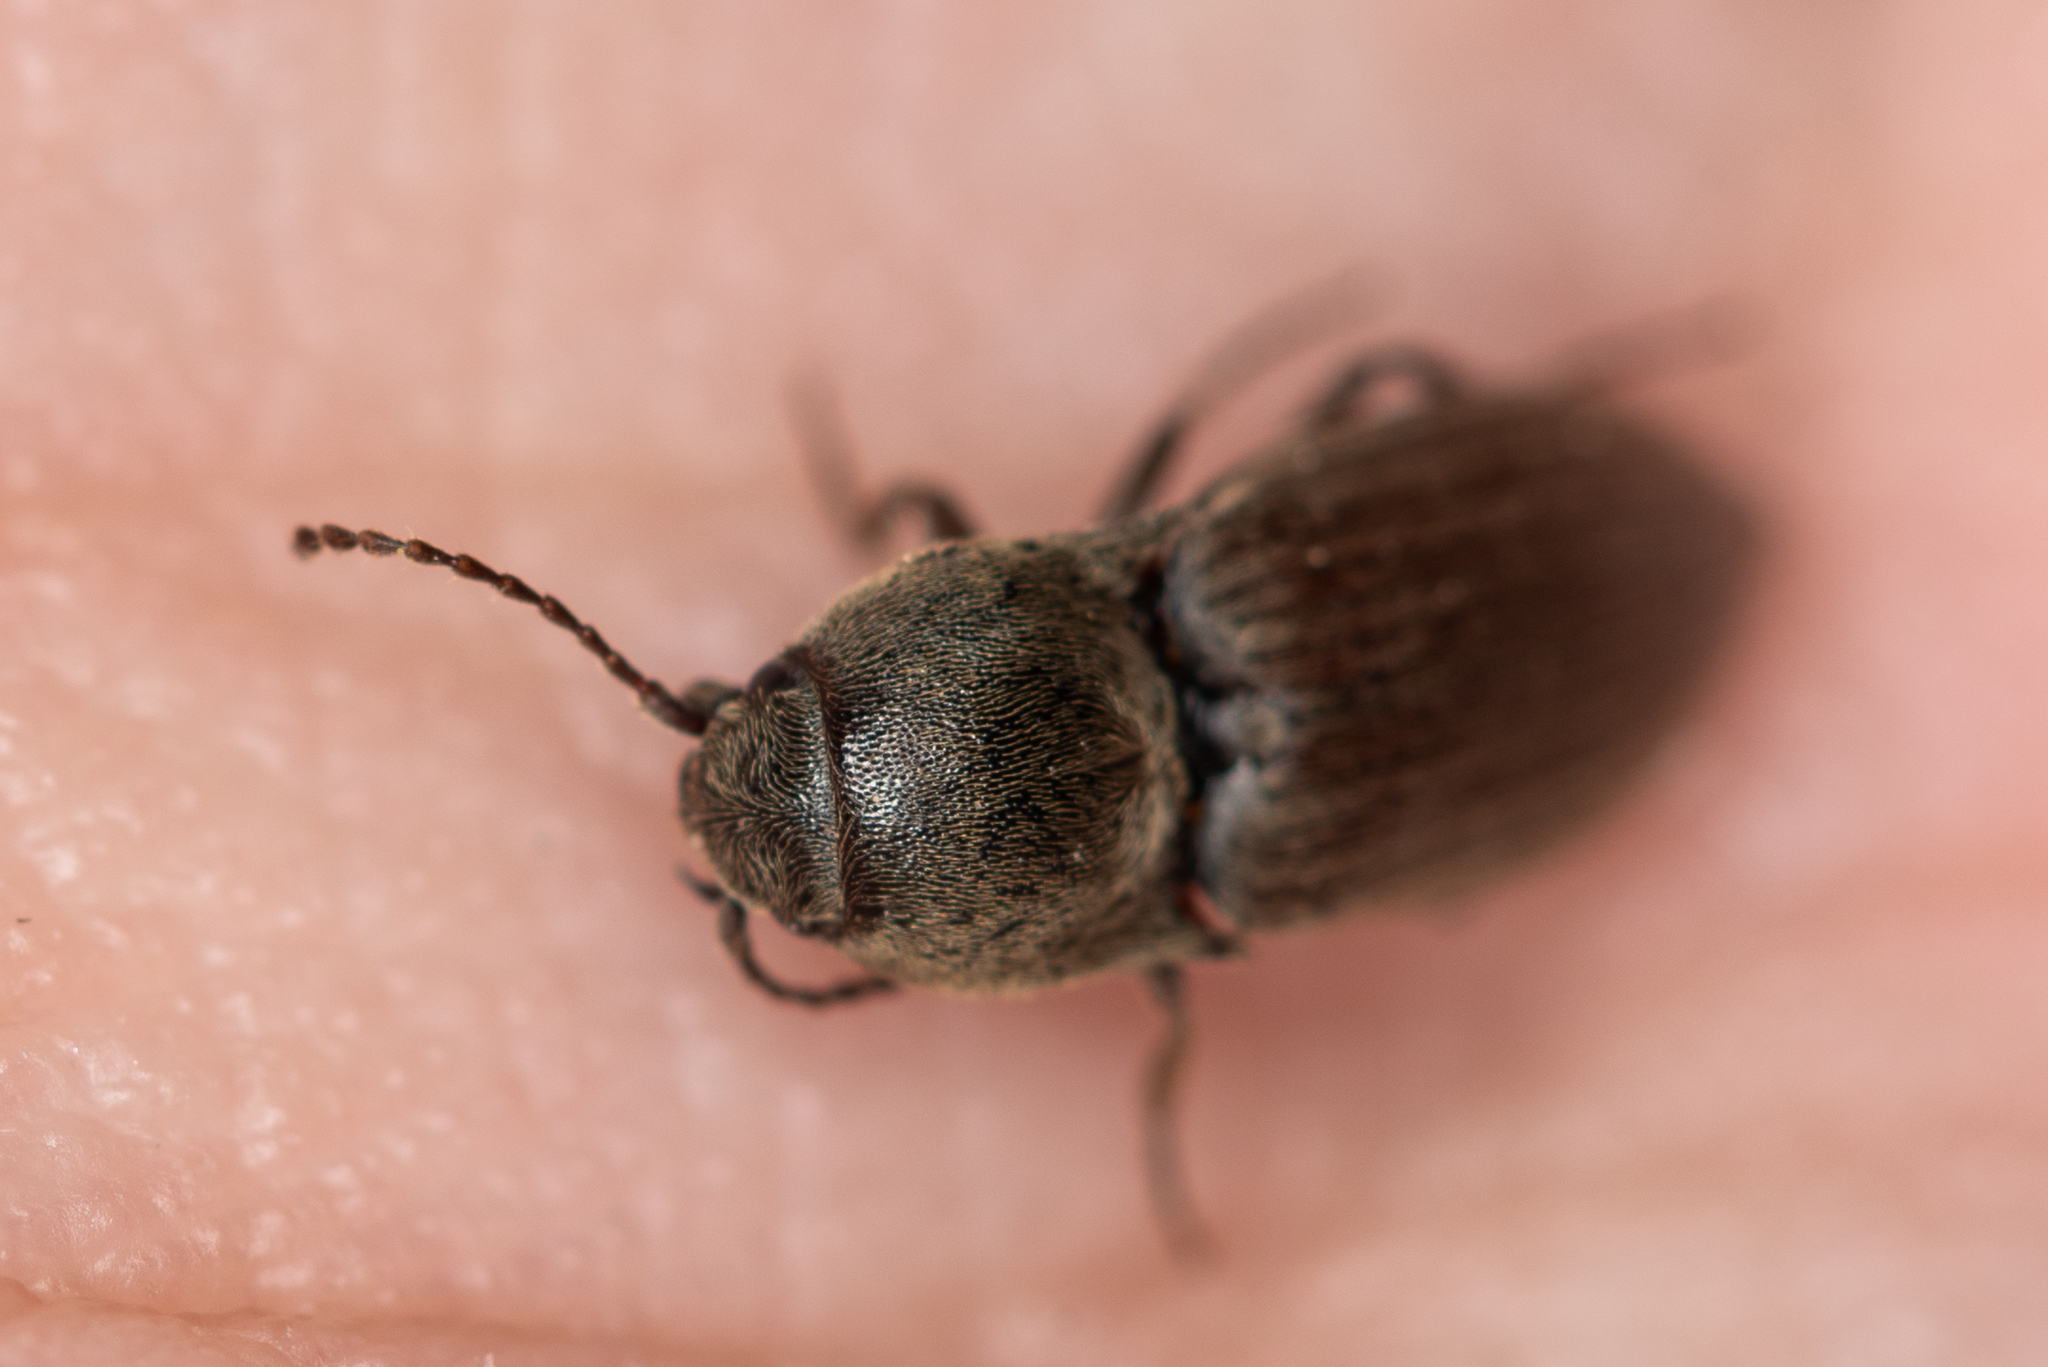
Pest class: clickbeetles_wireworms